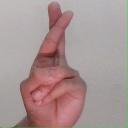
अक्षर: र